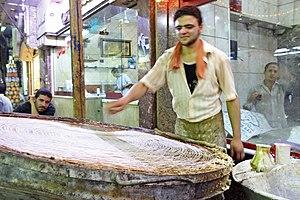
Le Knafeh est une pâtisserie réalisée à base de kadaif, de fromage, de beurre et de pistaches ou de noix et sur laquelle du sirop est ajouté.